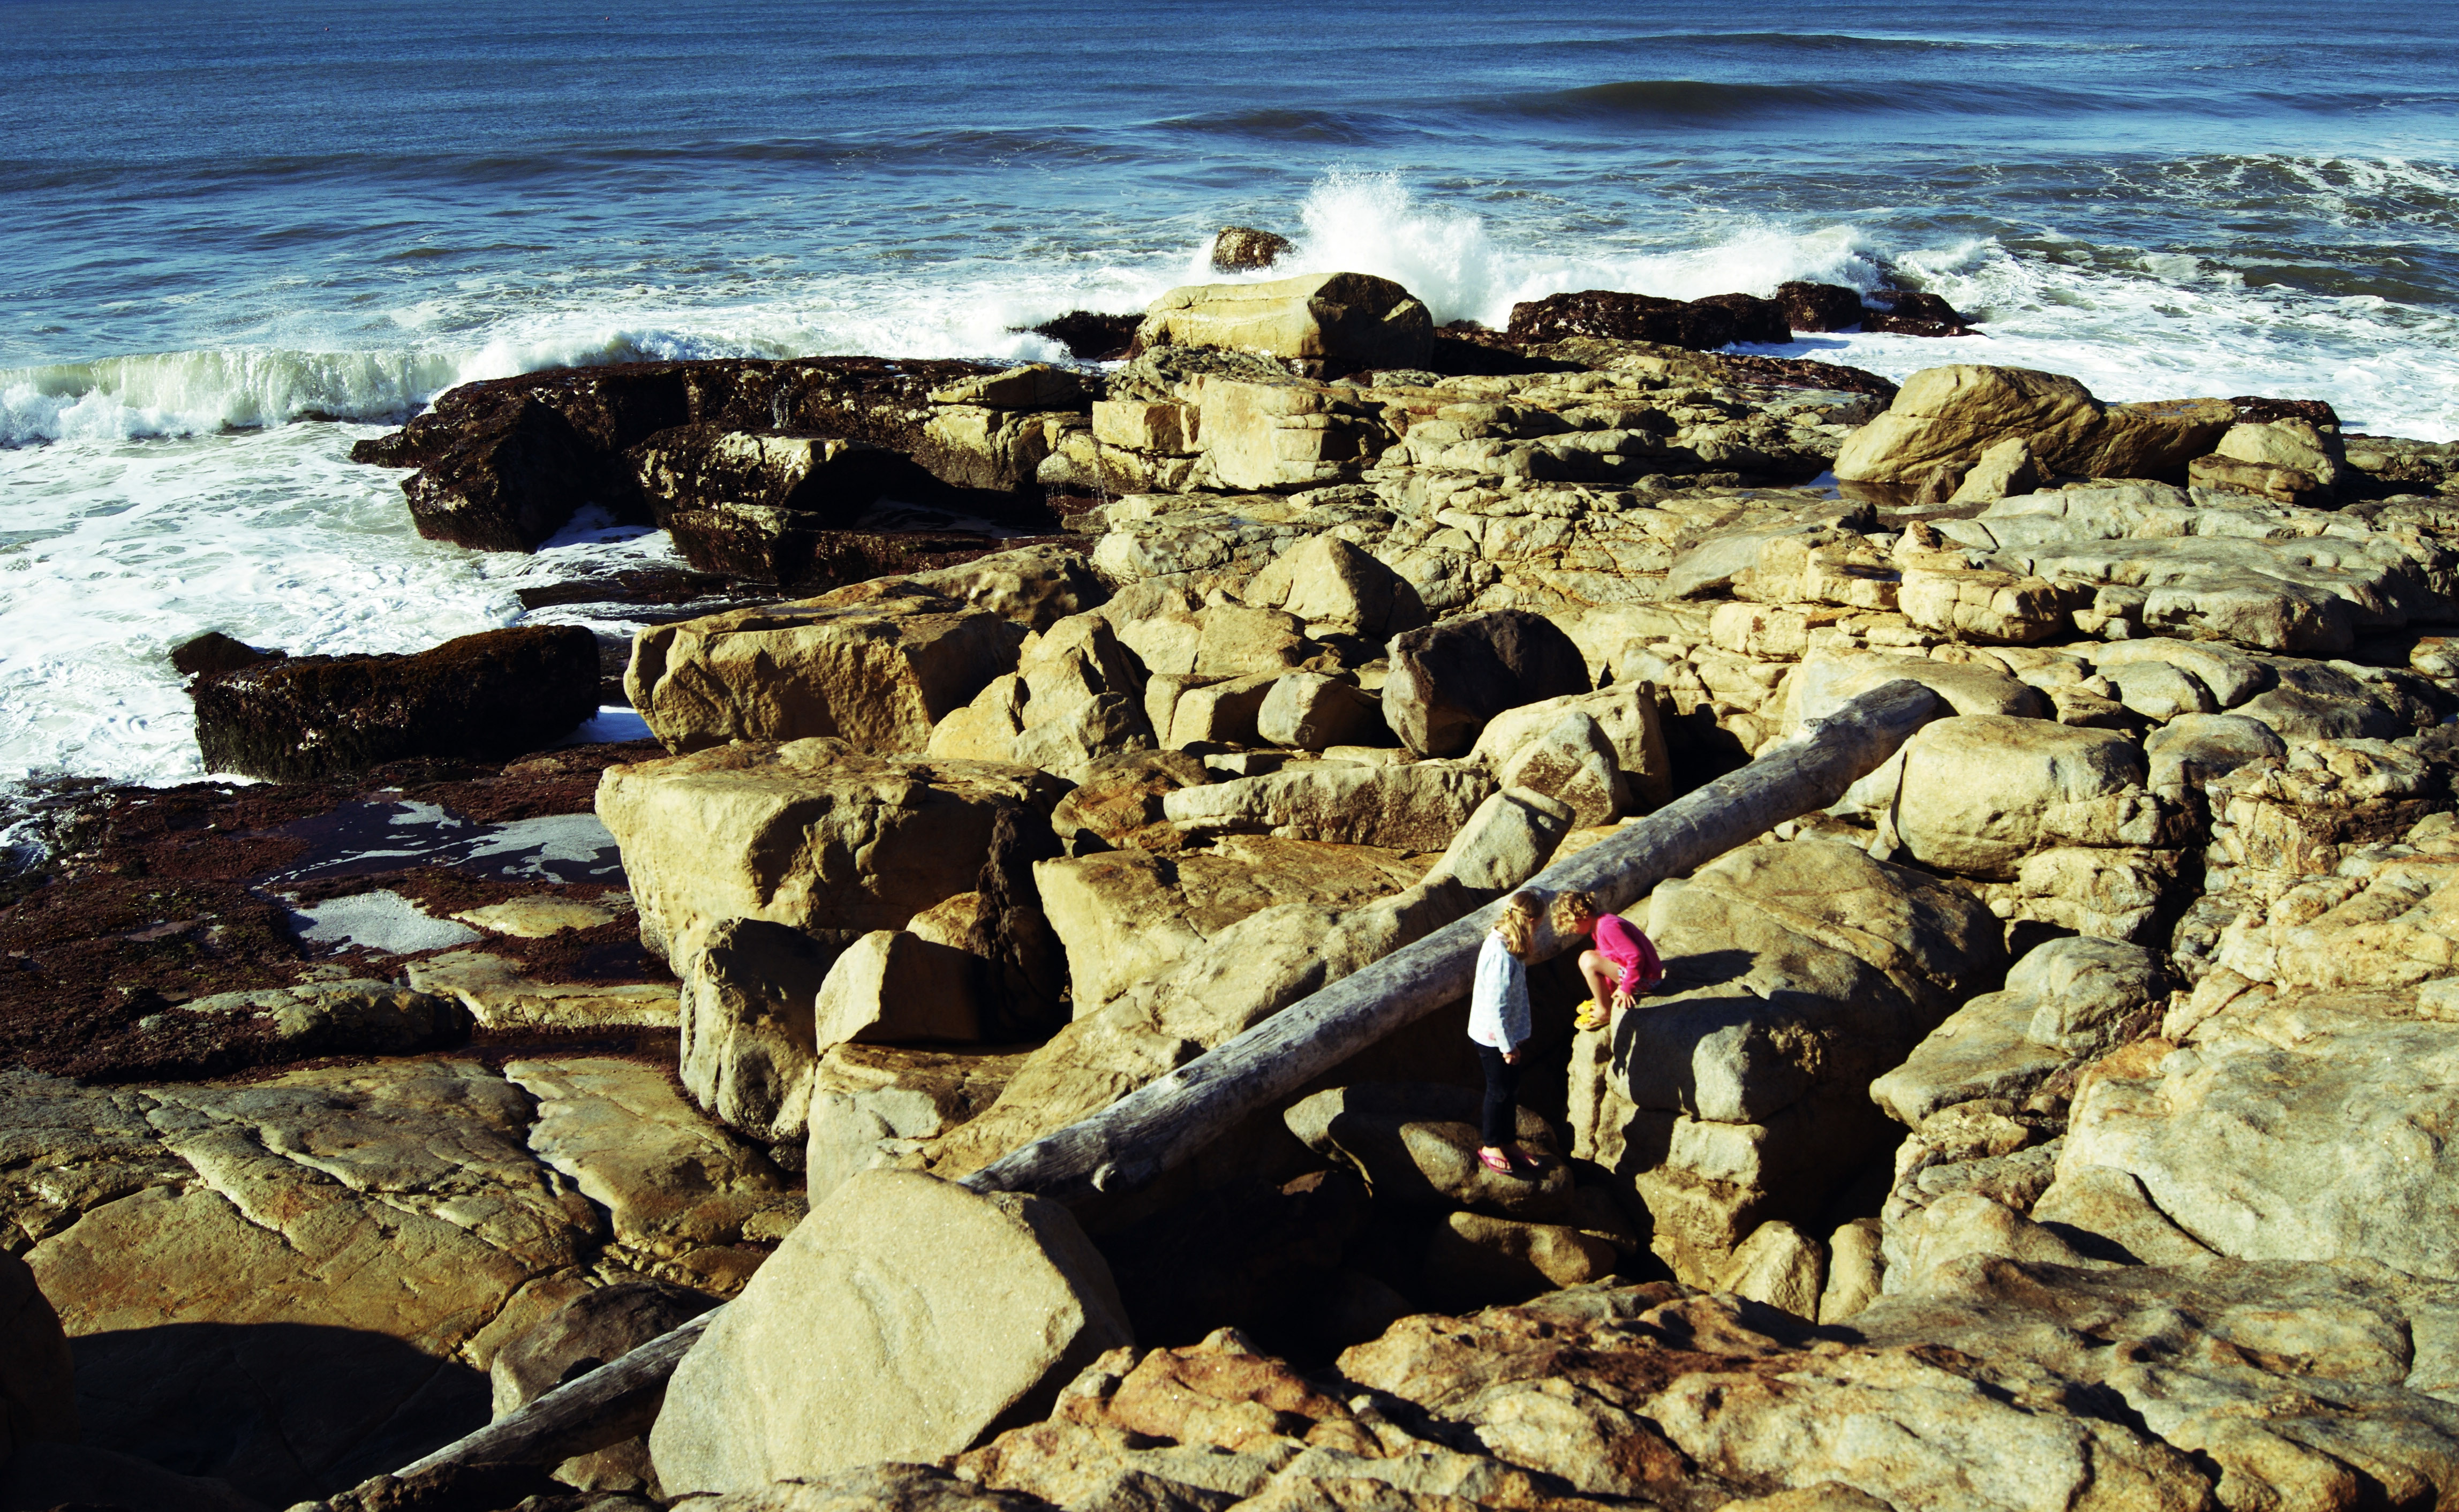
beach, sea, coast, water, rock, girl, formation, cliff, africa, terrain, material, rocks, south, geology, broom